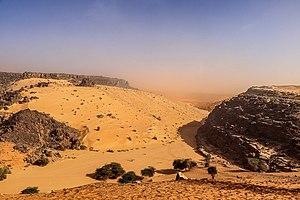
Le col de Tifoujar, ou la passe de Tifoujar, est un col de montagne en Mauritanie. Il est situé sur le plateau de l'Adrar, à 400 km au nord-est de la capitale Nouakchott. Le col, entièrement sablonneux, domine une gorge éponyme qui se termine par l'oued el Abiod, ou vallée Blanche, ver l'est et les sables de l'erg Amatlich vers l'ouest.